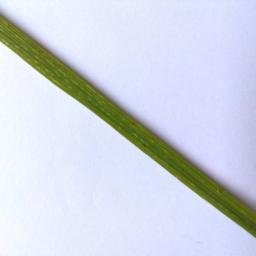
Label: Rice___Leaf_Blast